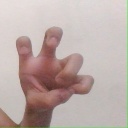
अक्षर: छ